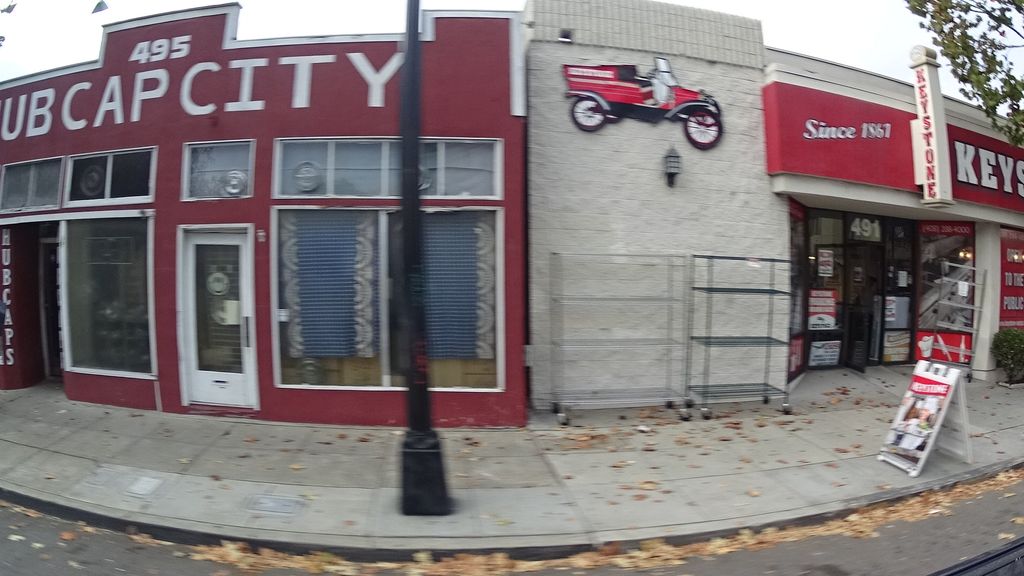
Feature: Storefront
City: San Jose
State: California
Country: United States
Date: 2016-11-11T16:08:09+00:00
Coordinates: 37.326, -121.898